Ice rafting

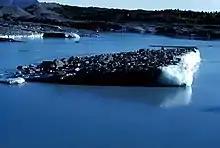
This debris-covered iceberg was calved from the terminus of Alaska's Sheridan Glacier.

Ice rafting is the transport of various materials by floating ice. Various objects deposited on ice may eventually become embedded in the ice. When the ice melts after a certain amount of drifting, these objects are deposited onto the bottom of the water body, e.g., onto a river bed or an ocean floor. These deposits are called ice rafted debris (IRD) or ice rafted deposits. Ice rafting was a primary mechanism of sediment transport during glacial episodes of the Pleistocene when sea levels were very low and much of the land was covered by large masses (sheets) of ice. The rafting of various size sediments into deeper ocean waters by icebergs became a rather important process. Ice rafting is still a process occurring today, although its impact is significantly less and much harder to gauge.